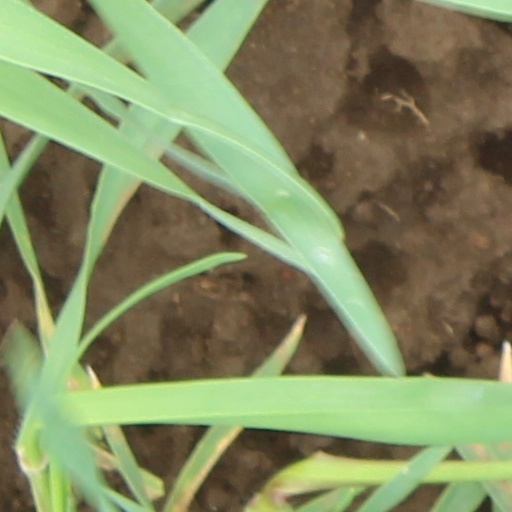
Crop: wheat